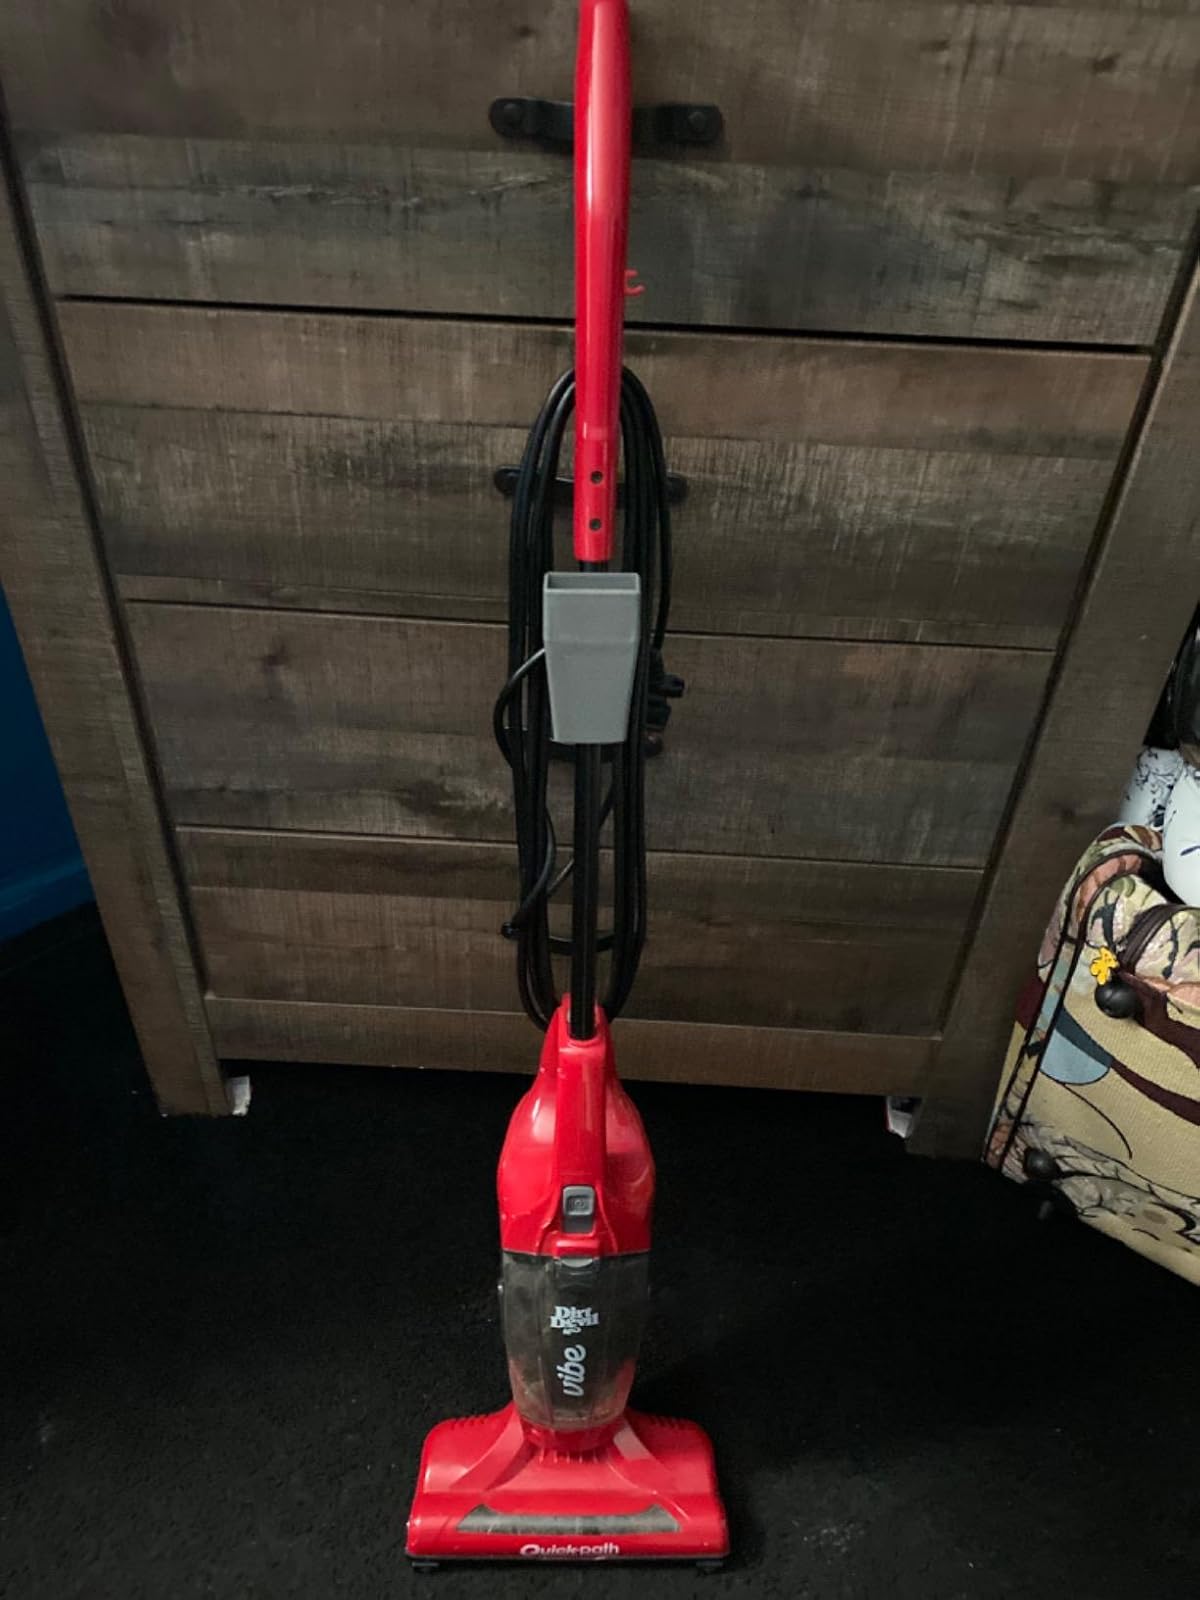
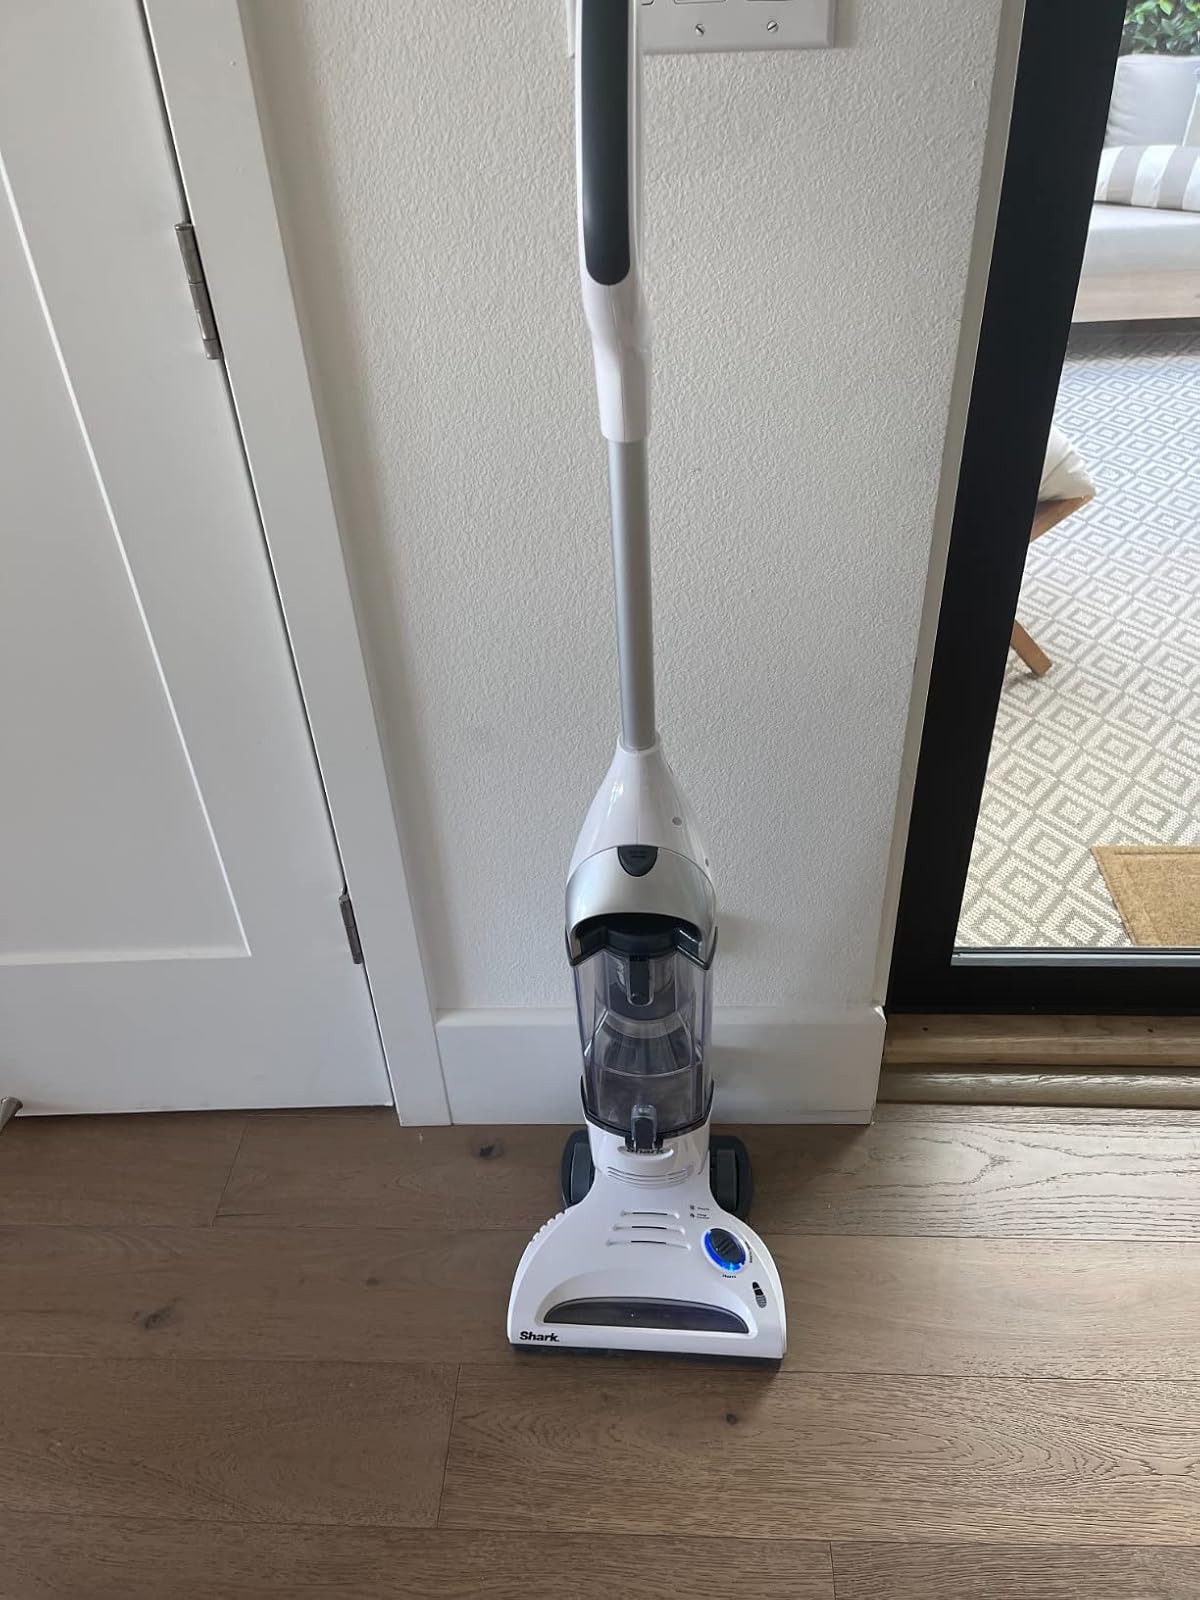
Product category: items_vacuum
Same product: no